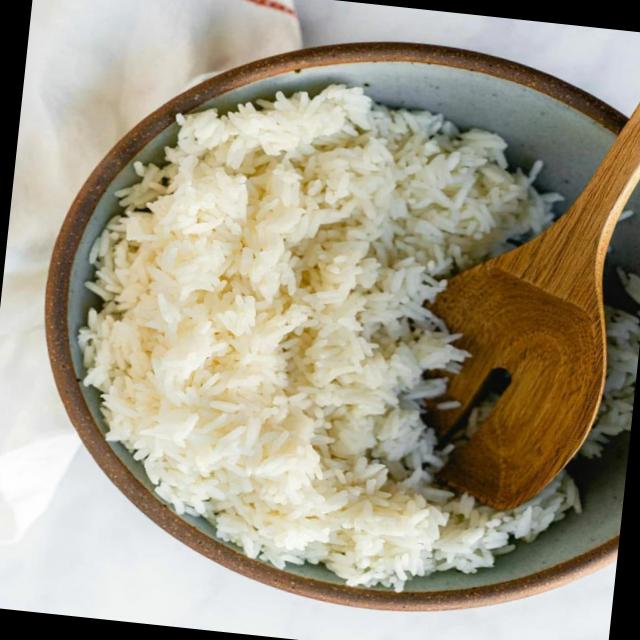
Dish: white_rice